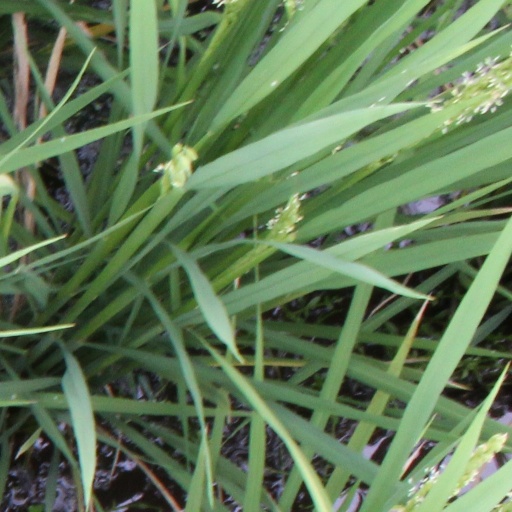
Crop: rice